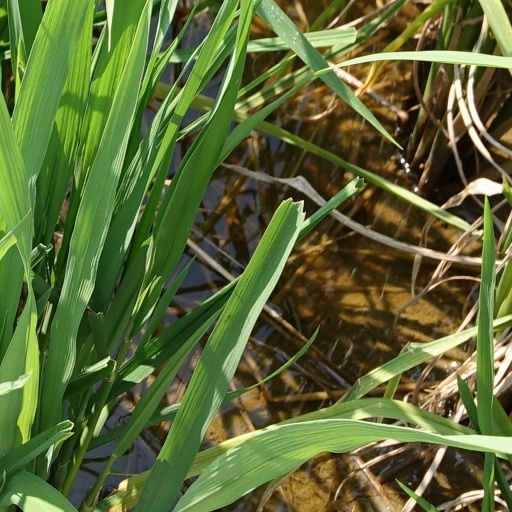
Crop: rice